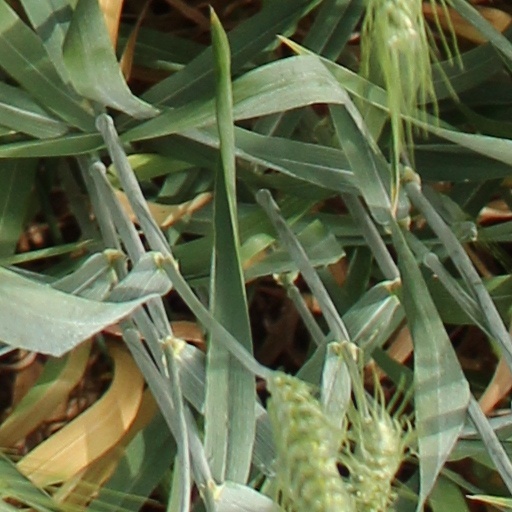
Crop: wheat